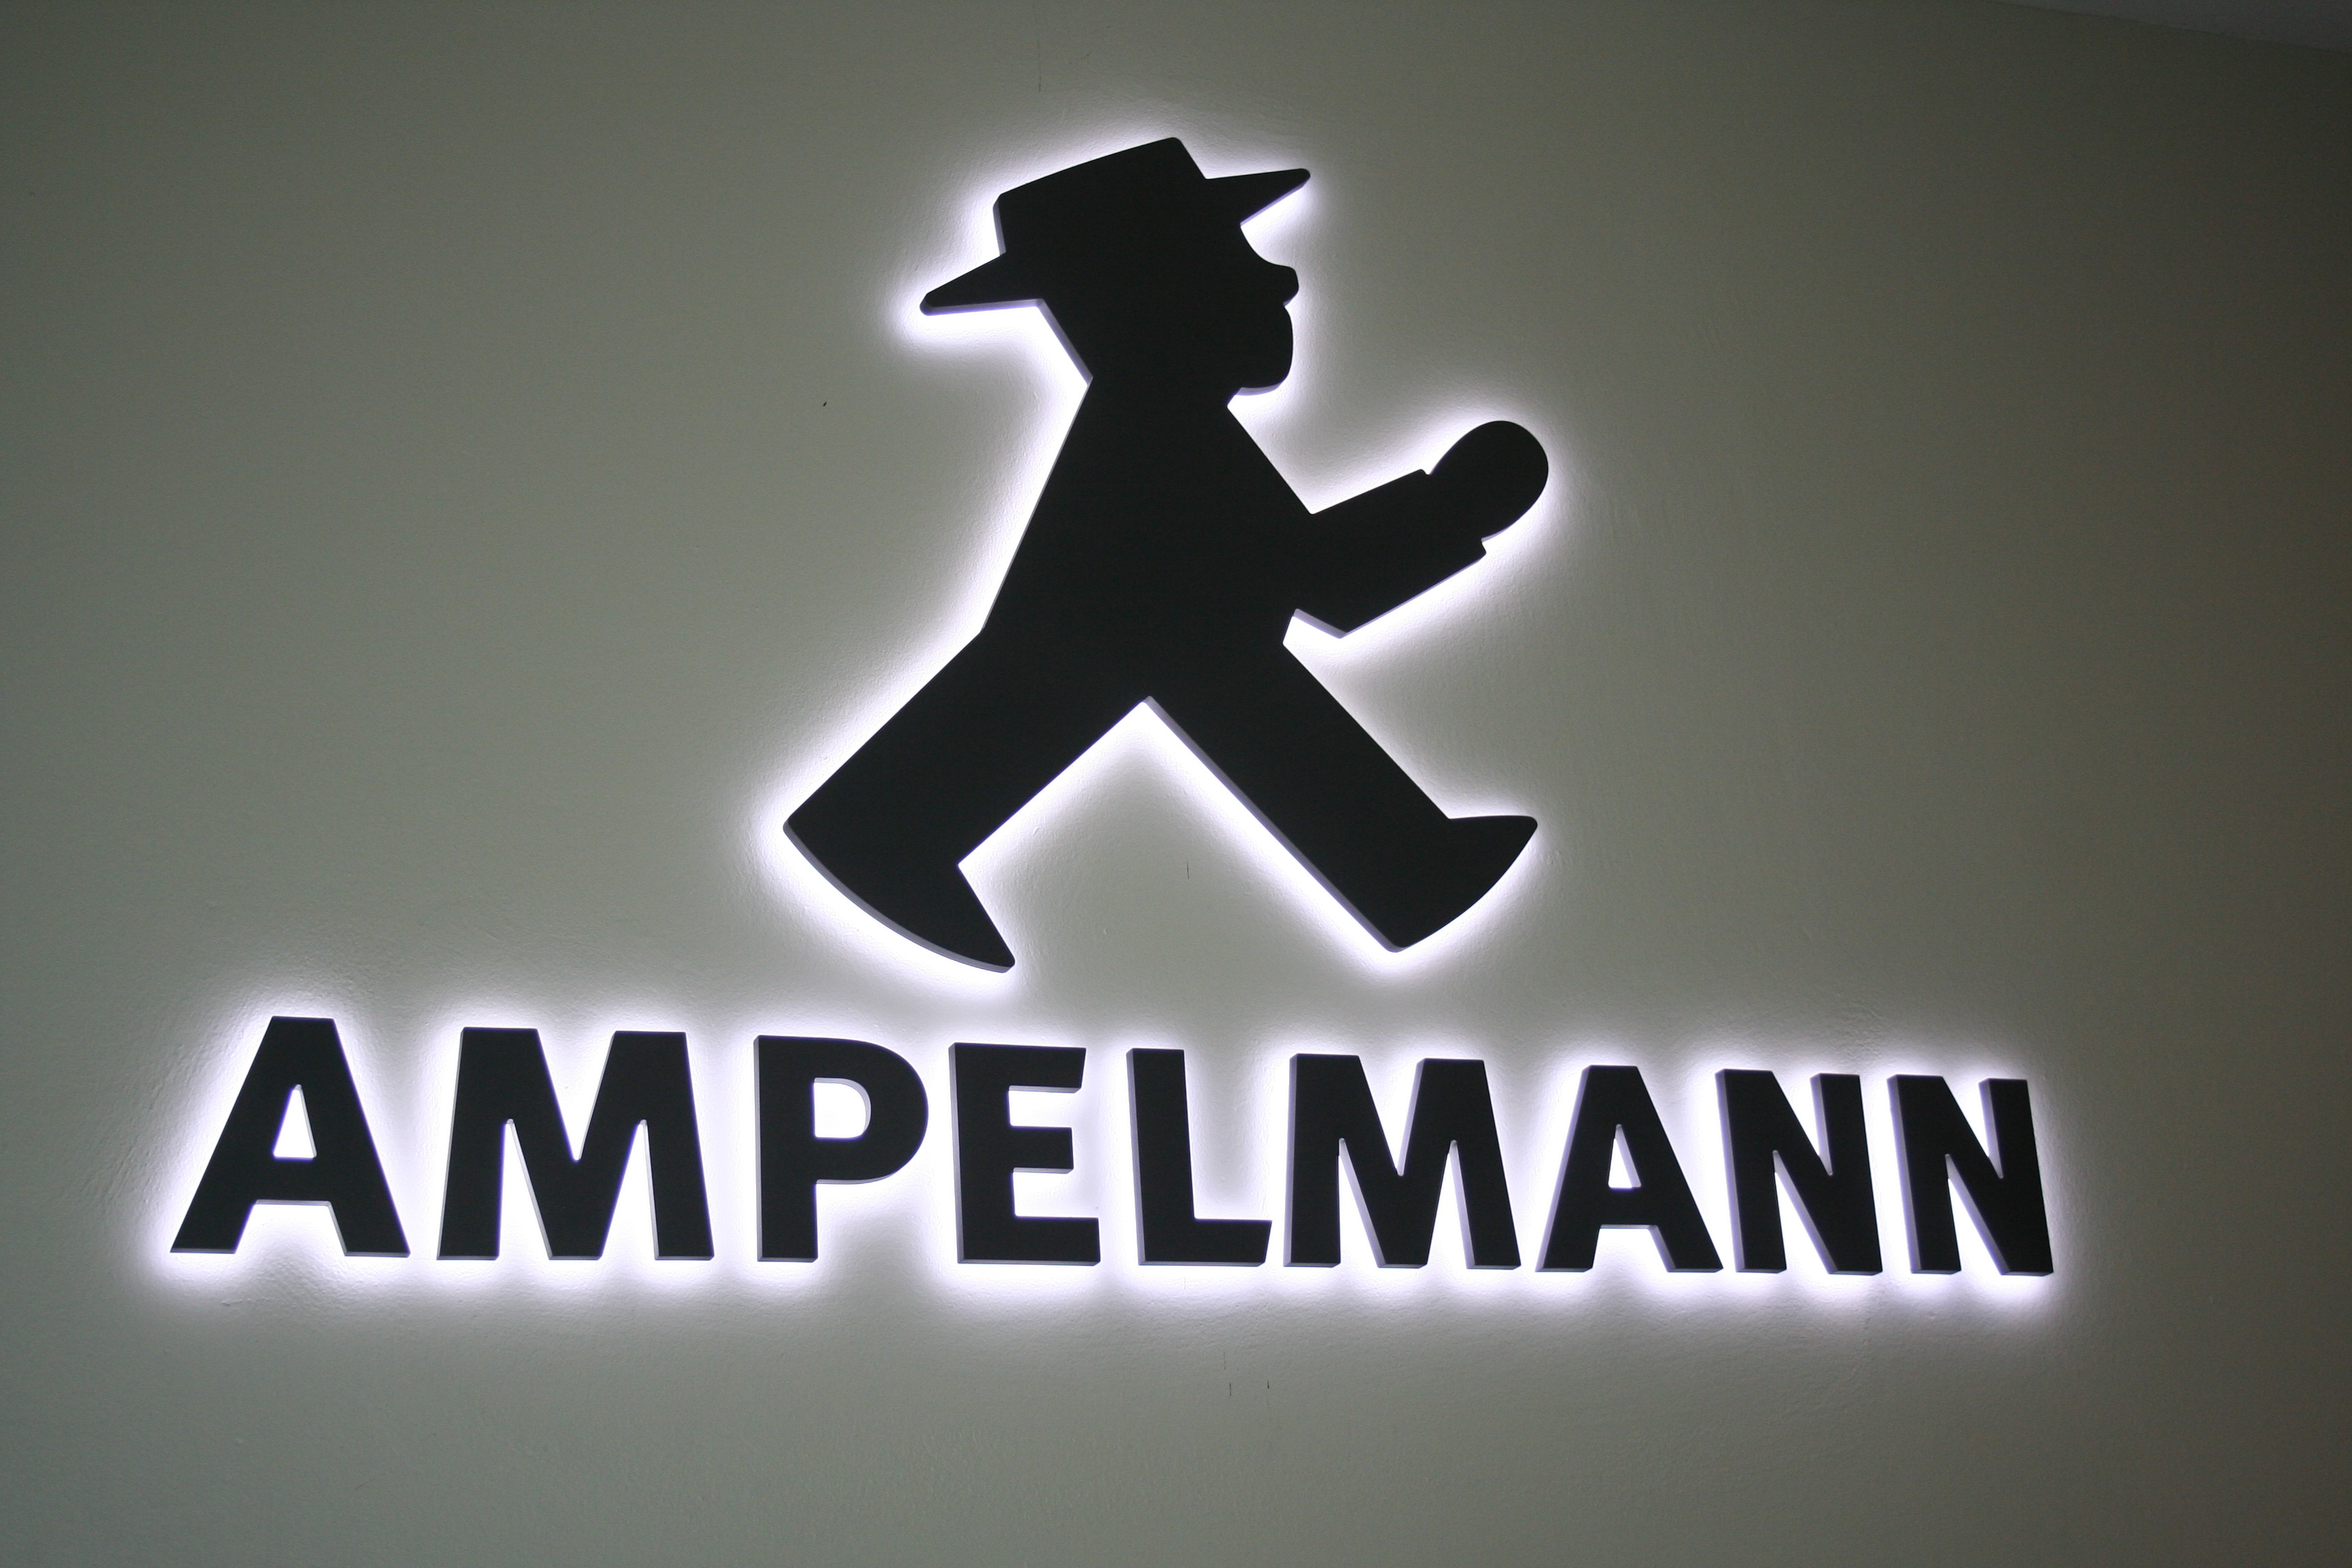
number, brand, font, illustration, logo, text, berlin, trademark, males, ddr, traffic light man, hutm nnchen